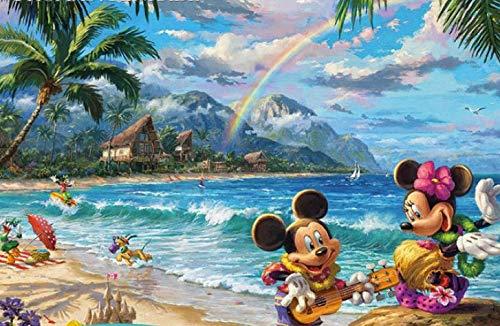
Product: Ceaco Thomas Kinkade The Disney Collection Mickey and Minnie in Hawaii Jigsaw Puzzle, 750 Pieces
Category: Toys & Games | Puzzles | Jigsaw Puzzles
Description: Mickey and Minnie in Hawaii is one of dozens of beautiful Thomas Kinkade Disney Collection 750 piece puzzles available.
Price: $12.99
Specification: ProductDimensions:8x8x2.6inches|ItemWeight:1.05pounds|ShippingWeight:1.05pounds(Viewshippingratesandpolicies)|ASIN:B07V5DP5TK|Itemmodelnumber:2903-30|Manufacturerrecommendedage:6yearsandup